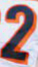
Number: 2